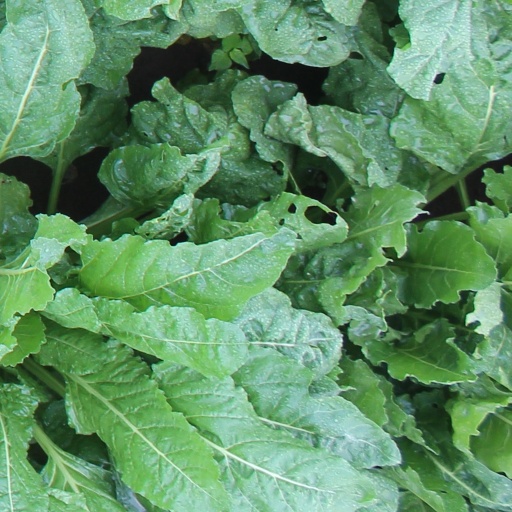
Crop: sugar beet